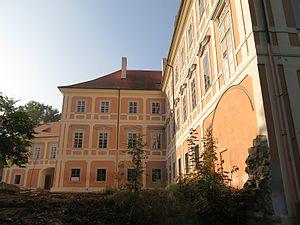
Březno est un bourg du district de Mladá Boleslav, dans la région de Bohême-Centrale, en République tchèque. Sa population s'élevait à 1 047 habitants en 2020.